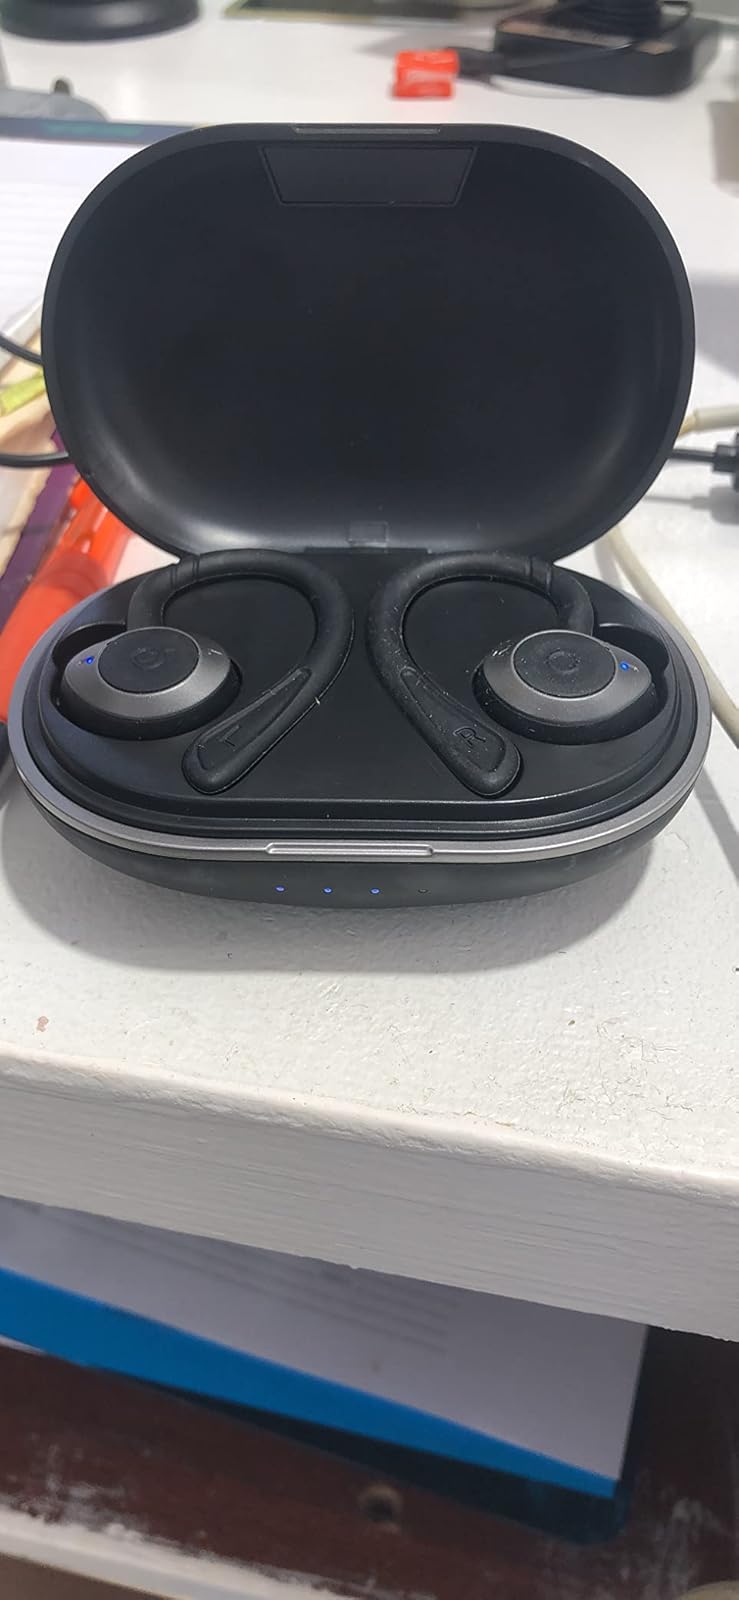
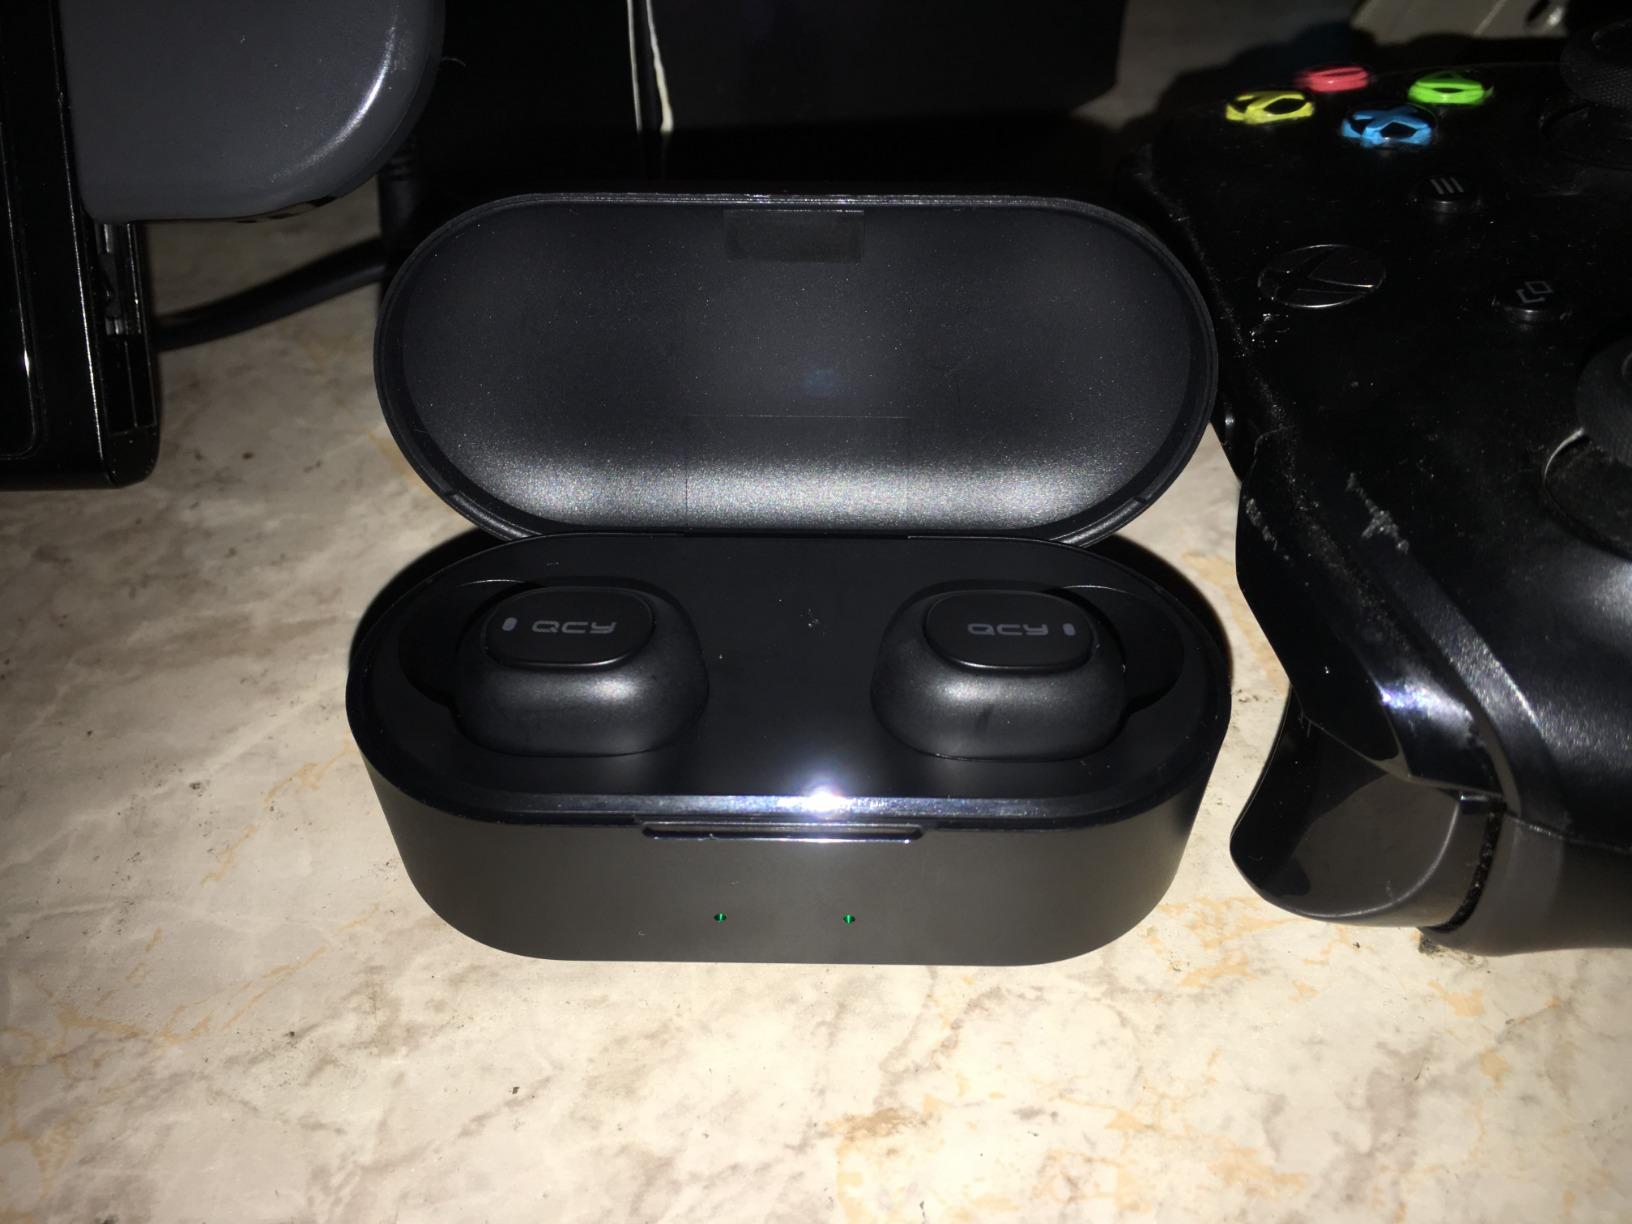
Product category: earbuds
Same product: no